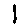
Label: 1